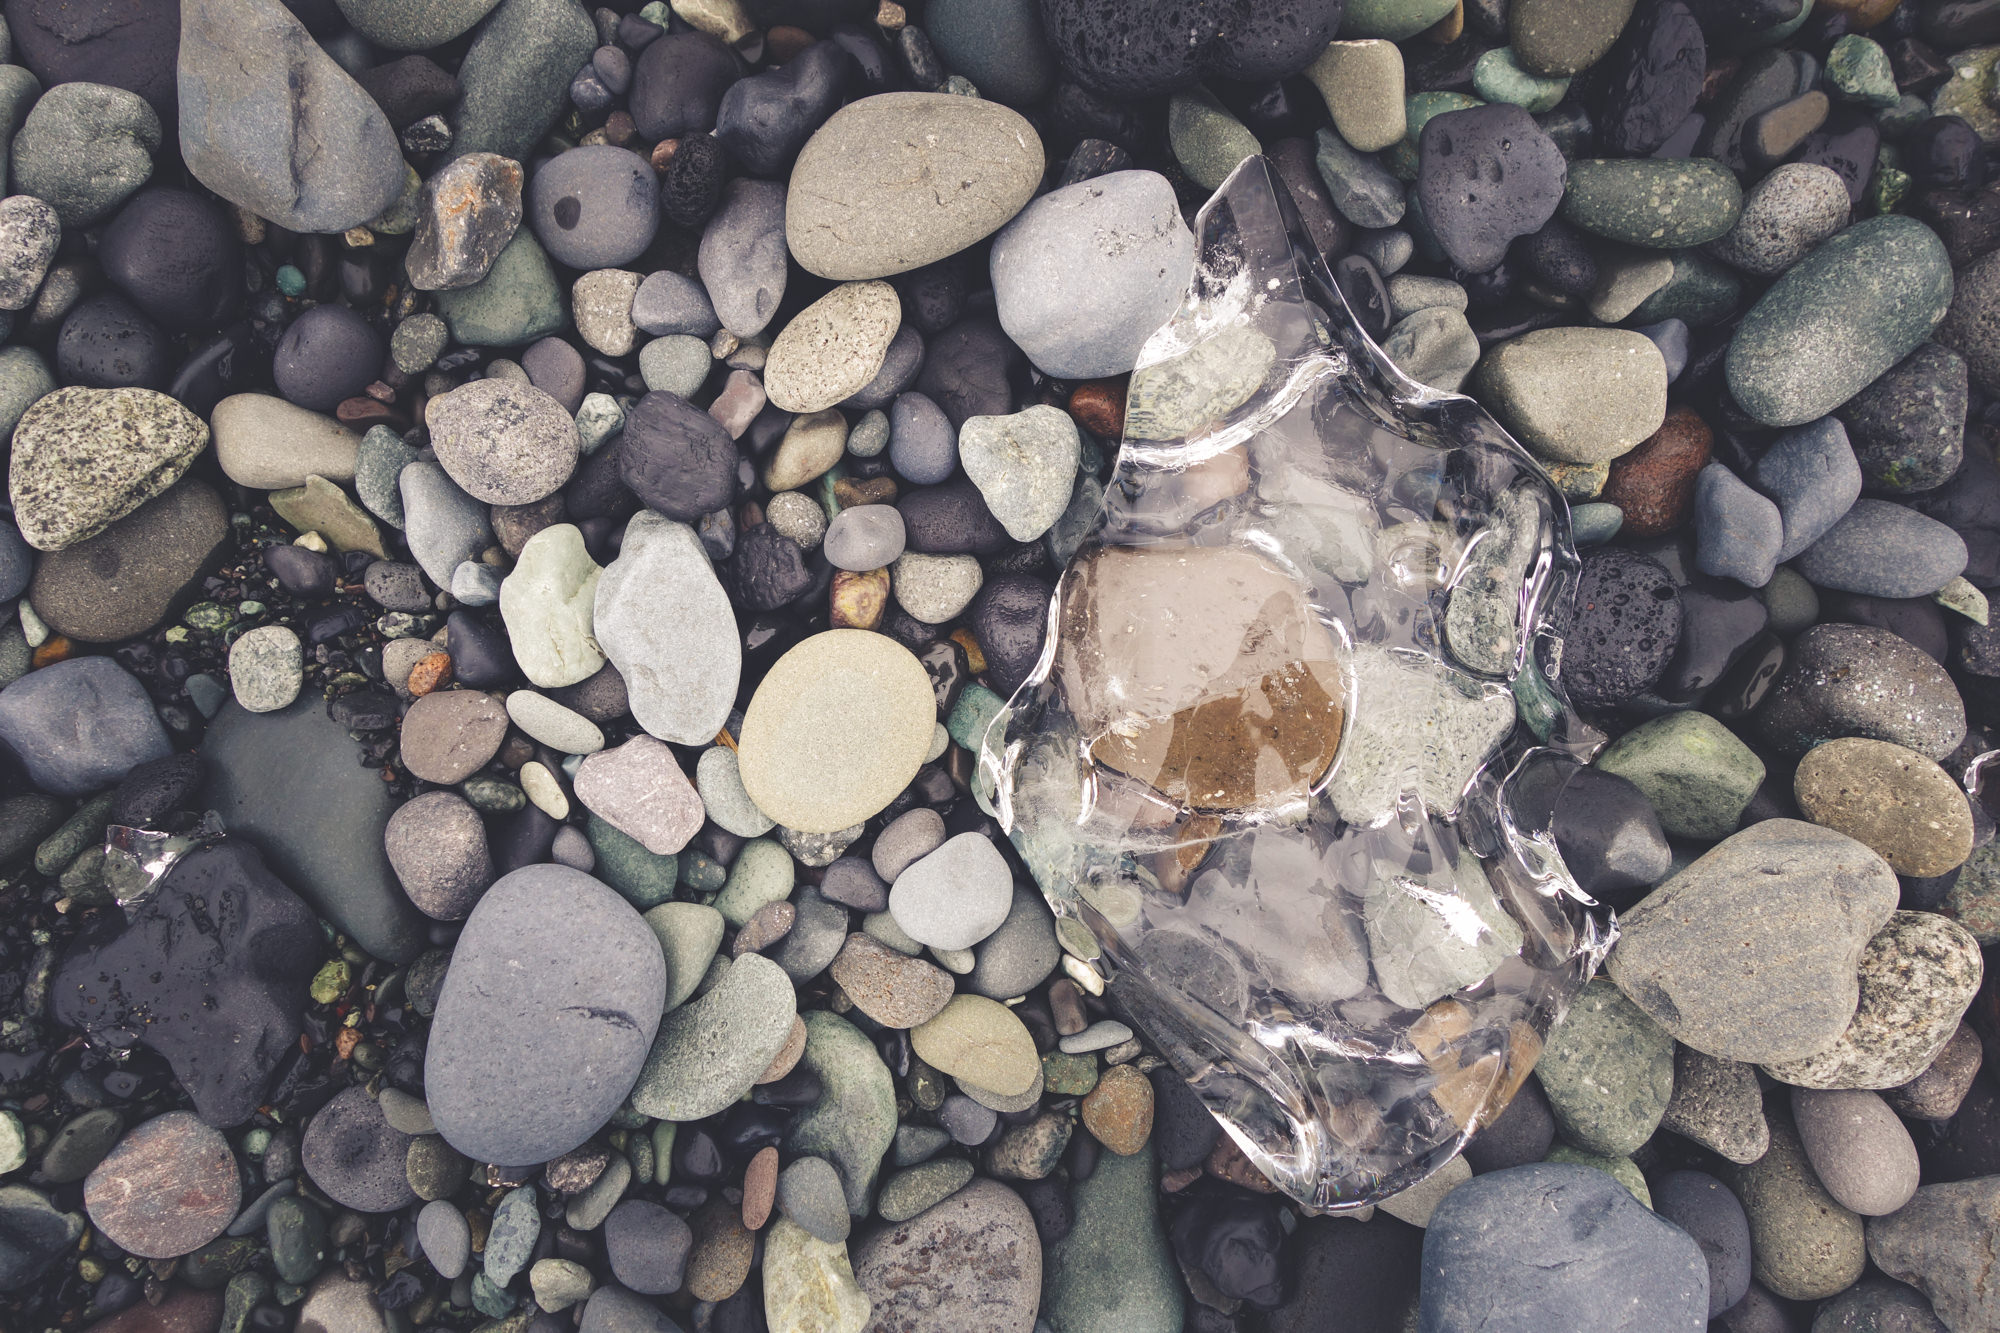
rock, ice, pebble, soil, material, rocks, stones, rubble, geology, gravel, pebbles